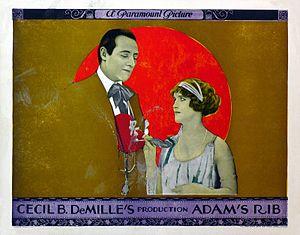
La Rançon d'un trône est un film muet américain réalisé par Cecil B. DeMille, sorti en 1923.